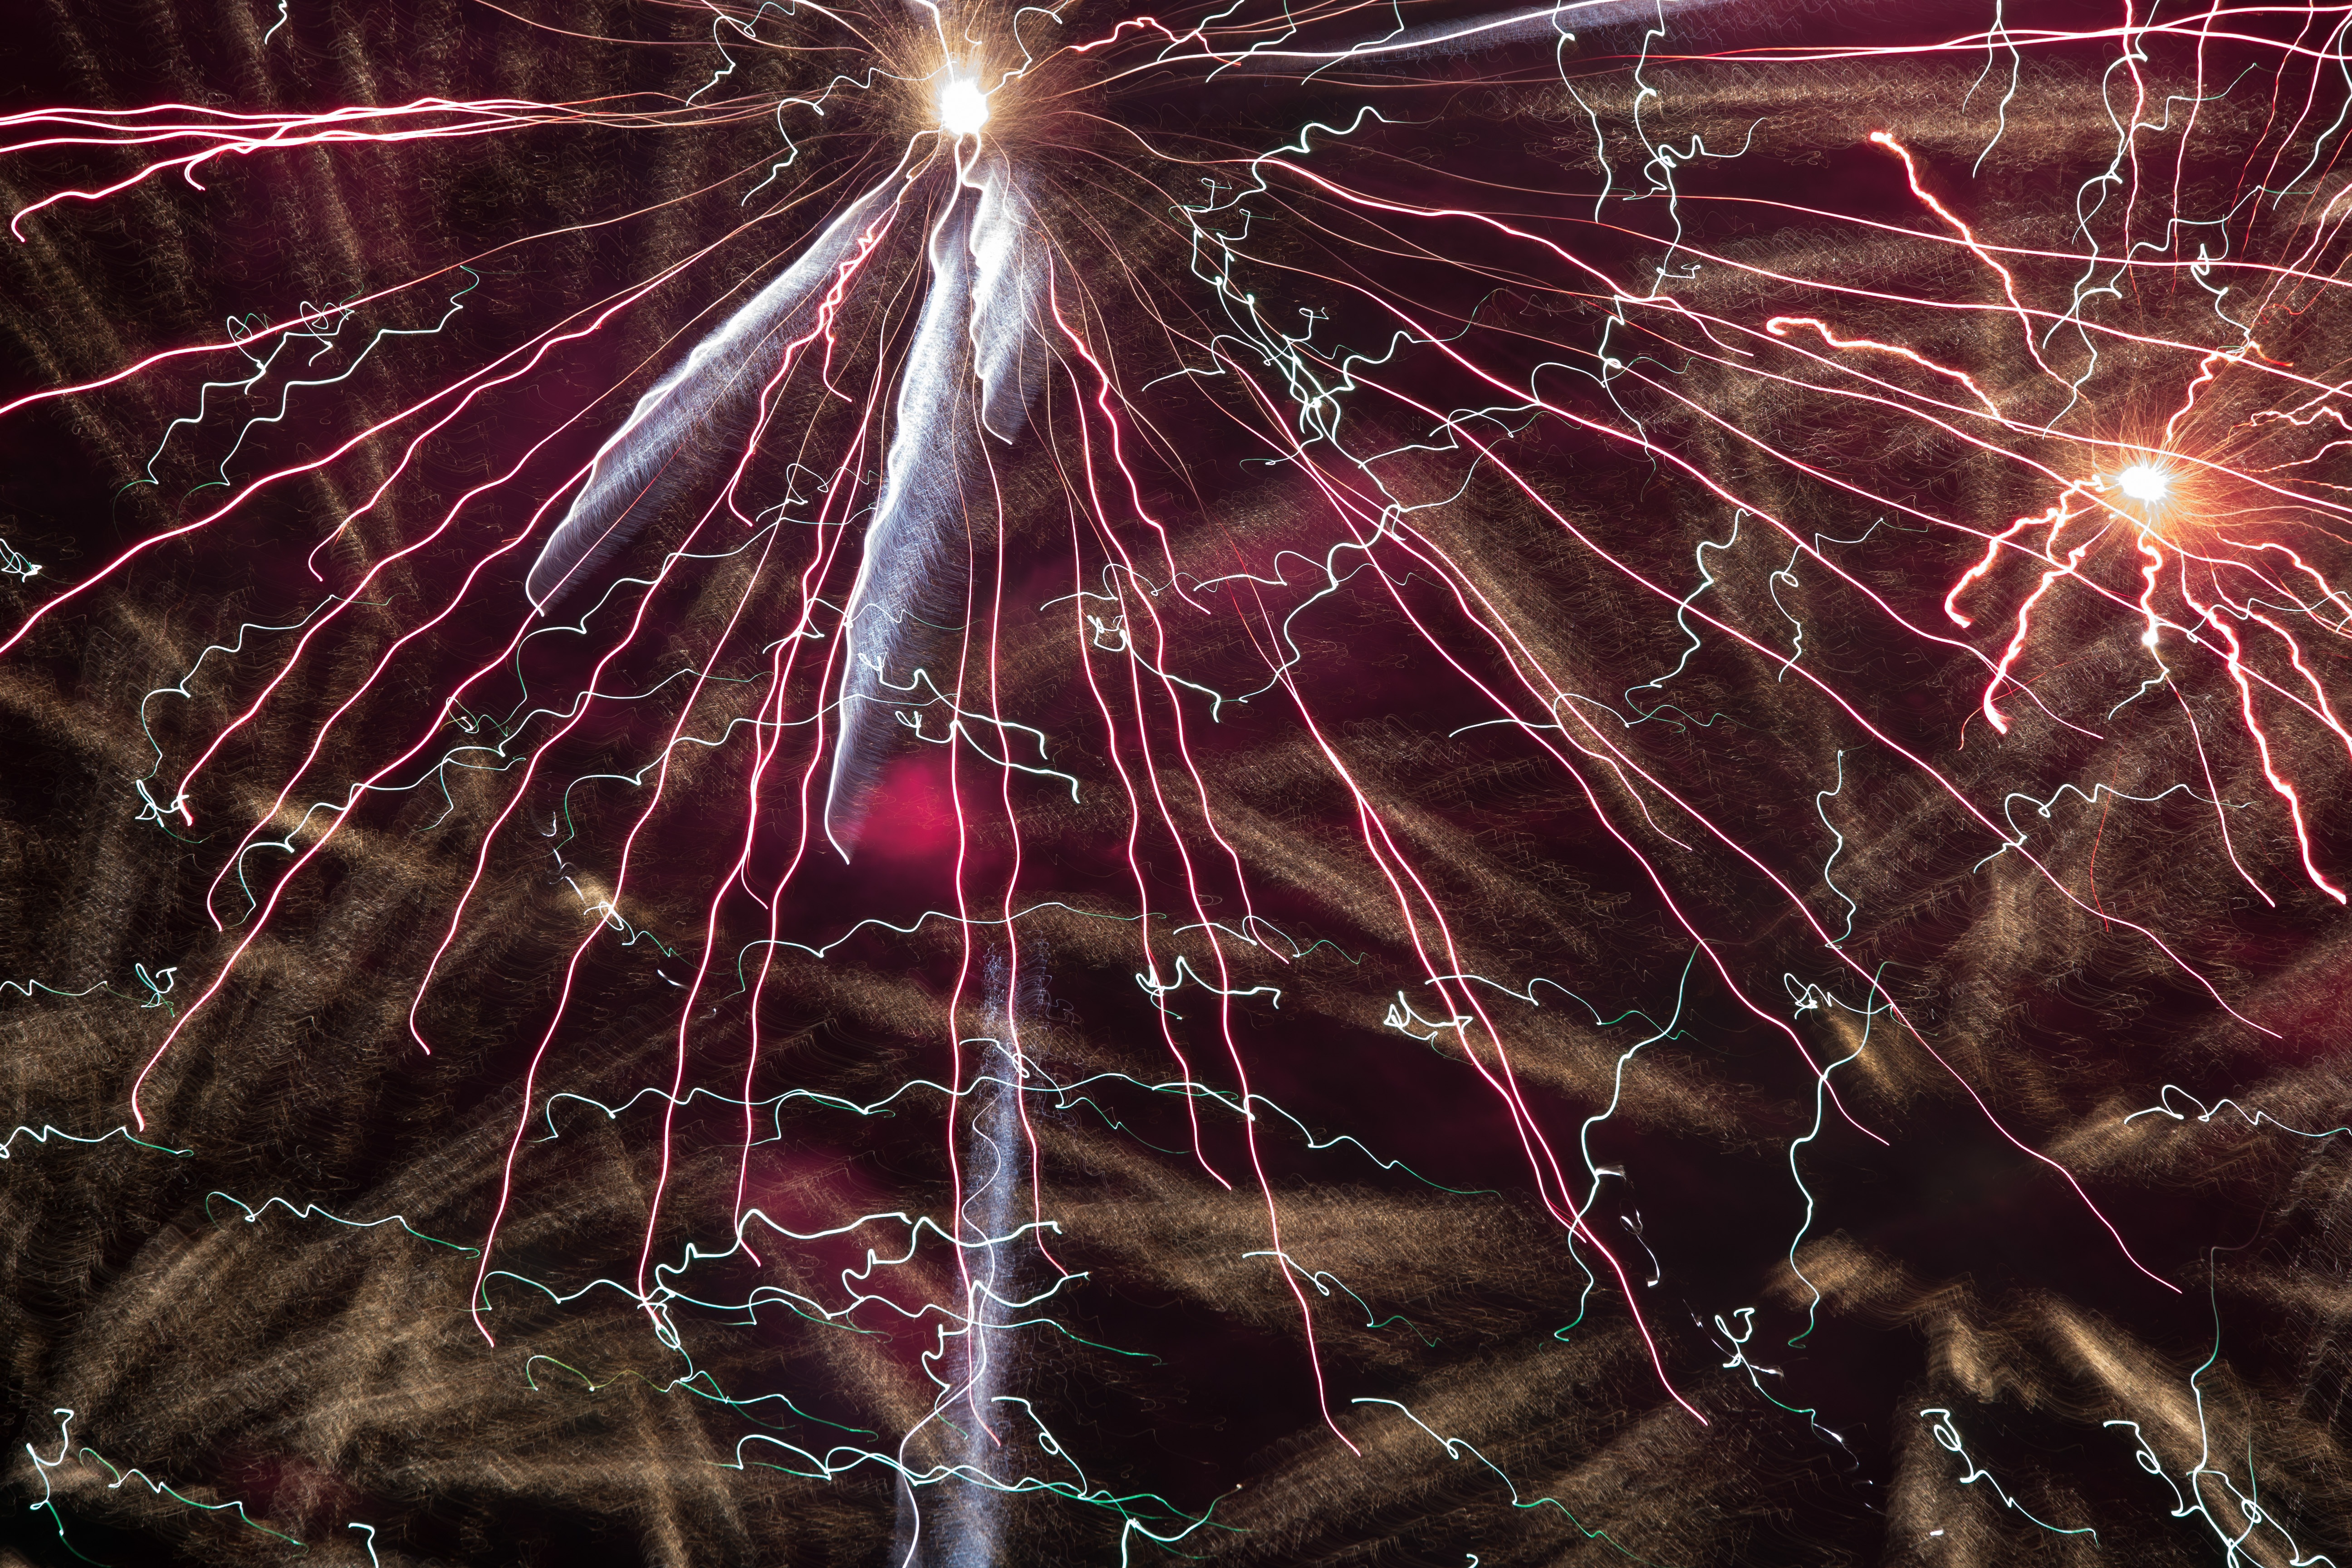
night, recreation, show, fireworks, event, outdoor recreation